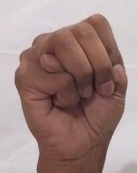
ASL sign: M